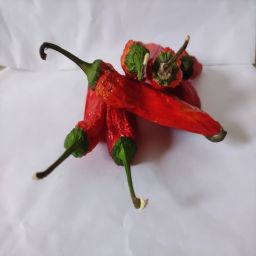
Crop: New Mexico Green Chile
Quality: Dried